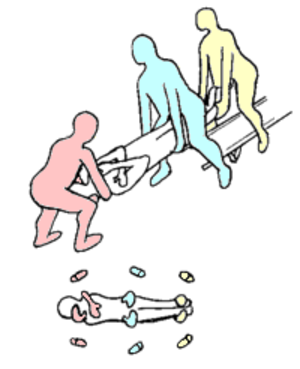
En prompt secours, le relevage est l'opération qui consiste à mettre une victime sur un brancard pour permettre son transport vers la structure de soins lorsque celle-ci est proche, ou vers le véhicule d'évacuation. Le terme « relevage » est trompeur, dans la majorité des cas, la victime est en position allongée durant toute la manœuvre.